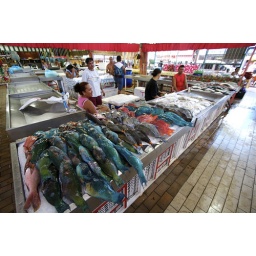
Colorful fish at the city market in Papeete, Tahiti.